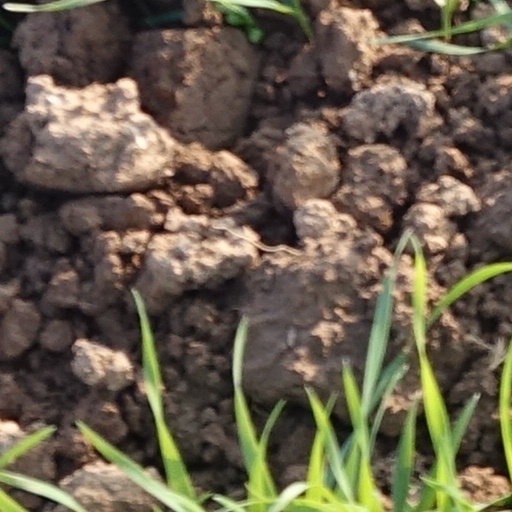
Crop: wheat